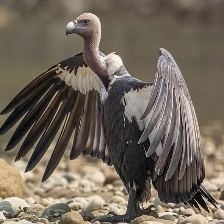
Species: INDIAN VULTURE
Scientific name: GYPS INDICUS
ImageNet parent category: vulture